Department of the Air Force Athlete of the Year

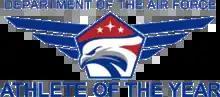
Logo

The Department of the Air Force Athlete of the Year is a yearly award for the best male and female athlete of the United States Air Force and United States Space Force. Many winners were part of the United States Air Force World Class Athlete Program. Until 2021 it was named "United States Air Force Athlete of the Year".